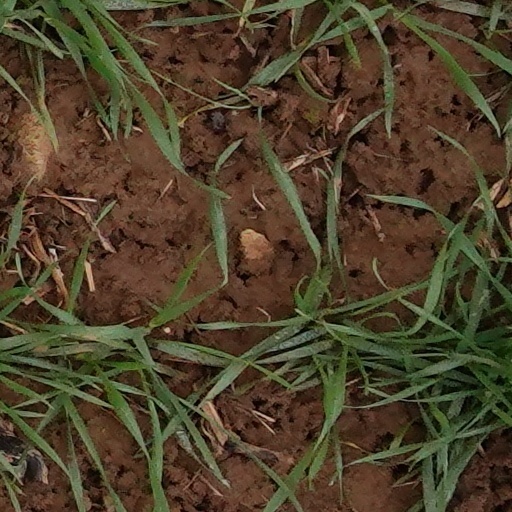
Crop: wheat